FBI Index

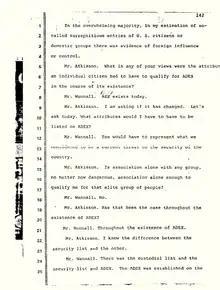
FBI rep describing ADEX, 1975

ADEX, or Administrative Index, lasted from 1971 to January 1978. It integrated the Security Index, the Agitator Index, and the Reserve Index. It was used to track people "considered to be a threat to the security of the country". ADEX had four 'categories'.